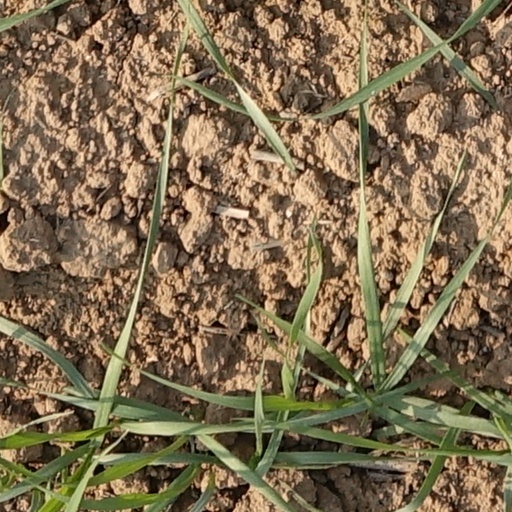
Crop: wheat